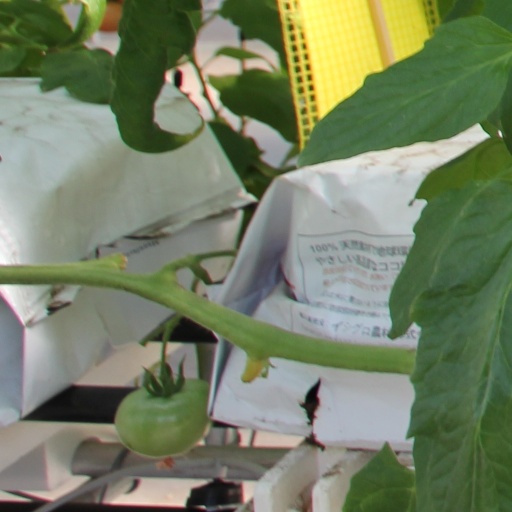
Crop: tomato